Sexual reproduction

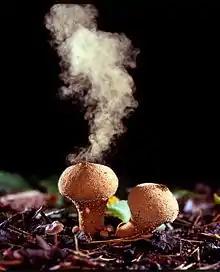
Puffballs emitting spores

Flowering plants are the dominant plant form on land and they reproduce either sexually or asexually. Often their most distinctive feature is their reproductive organs, commonly called flowers. The anther produces pollen grains which contain the male gametophytes that produce sperm nuclei. For pollination to occur, pollen grains must attach to the stigma of the female reproductive structure (carpel), where the female gametophytes are located within ovules enclose within the ovary. After the pollen tube grows through the carpel's style, the sex cell nuclei from the pollen grain migrate into the ovule to fertilize the egg cell and endosperm nuclei within the female gametophyte in a process termed double fertilization. The resulting zygote develops into an embryo, while the triploid endosperm (one sperm cell plus two female cells) and female tissues of the ovule give rise to the surrounding tissues in the developing seed. The ovary, which produced the female gametophyte(s), then grows into a fruit, which surrounds the seed(s). Plants may either self-pollinate or cross-pollinate.